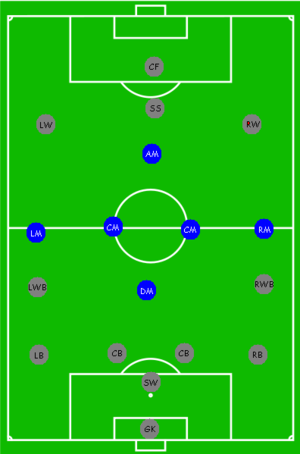
Fodboldpositioner / Midtbane
De blå cirkler repræsenterer midtbanespillere.
Fodboldpositioner er de positioner der findes i boldspillet fodbold. Disse positioner er med til at definere den opstilling træneren vælger til en given kamp. Blandt de mest brugt opstillinger findes 4-4-2 og 4-3-3. Når opstillingen navngives, nævnes målmandens position ikke, da denne som den eneste er givet på forhånd.